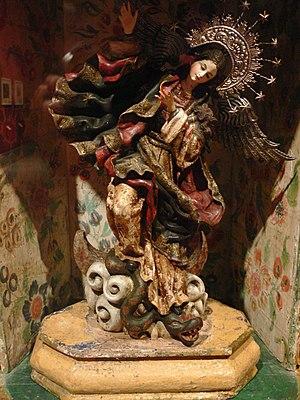
La vierge de Quito est une statue de bois polychrome de la ville de Quito, ville située en Équateur. Cette statue représentant la Vierge a donné lieu à une réplique en aluminium, de 38 mètres de haut, et placé sur la colline de El Panecillo.